Beaubier, Saskatchewan

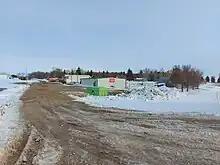
Railway Avenue, Beaubier

Beaubier is a hamlet in the Canadian province of Saskatchewan. Access is from Highway 707.